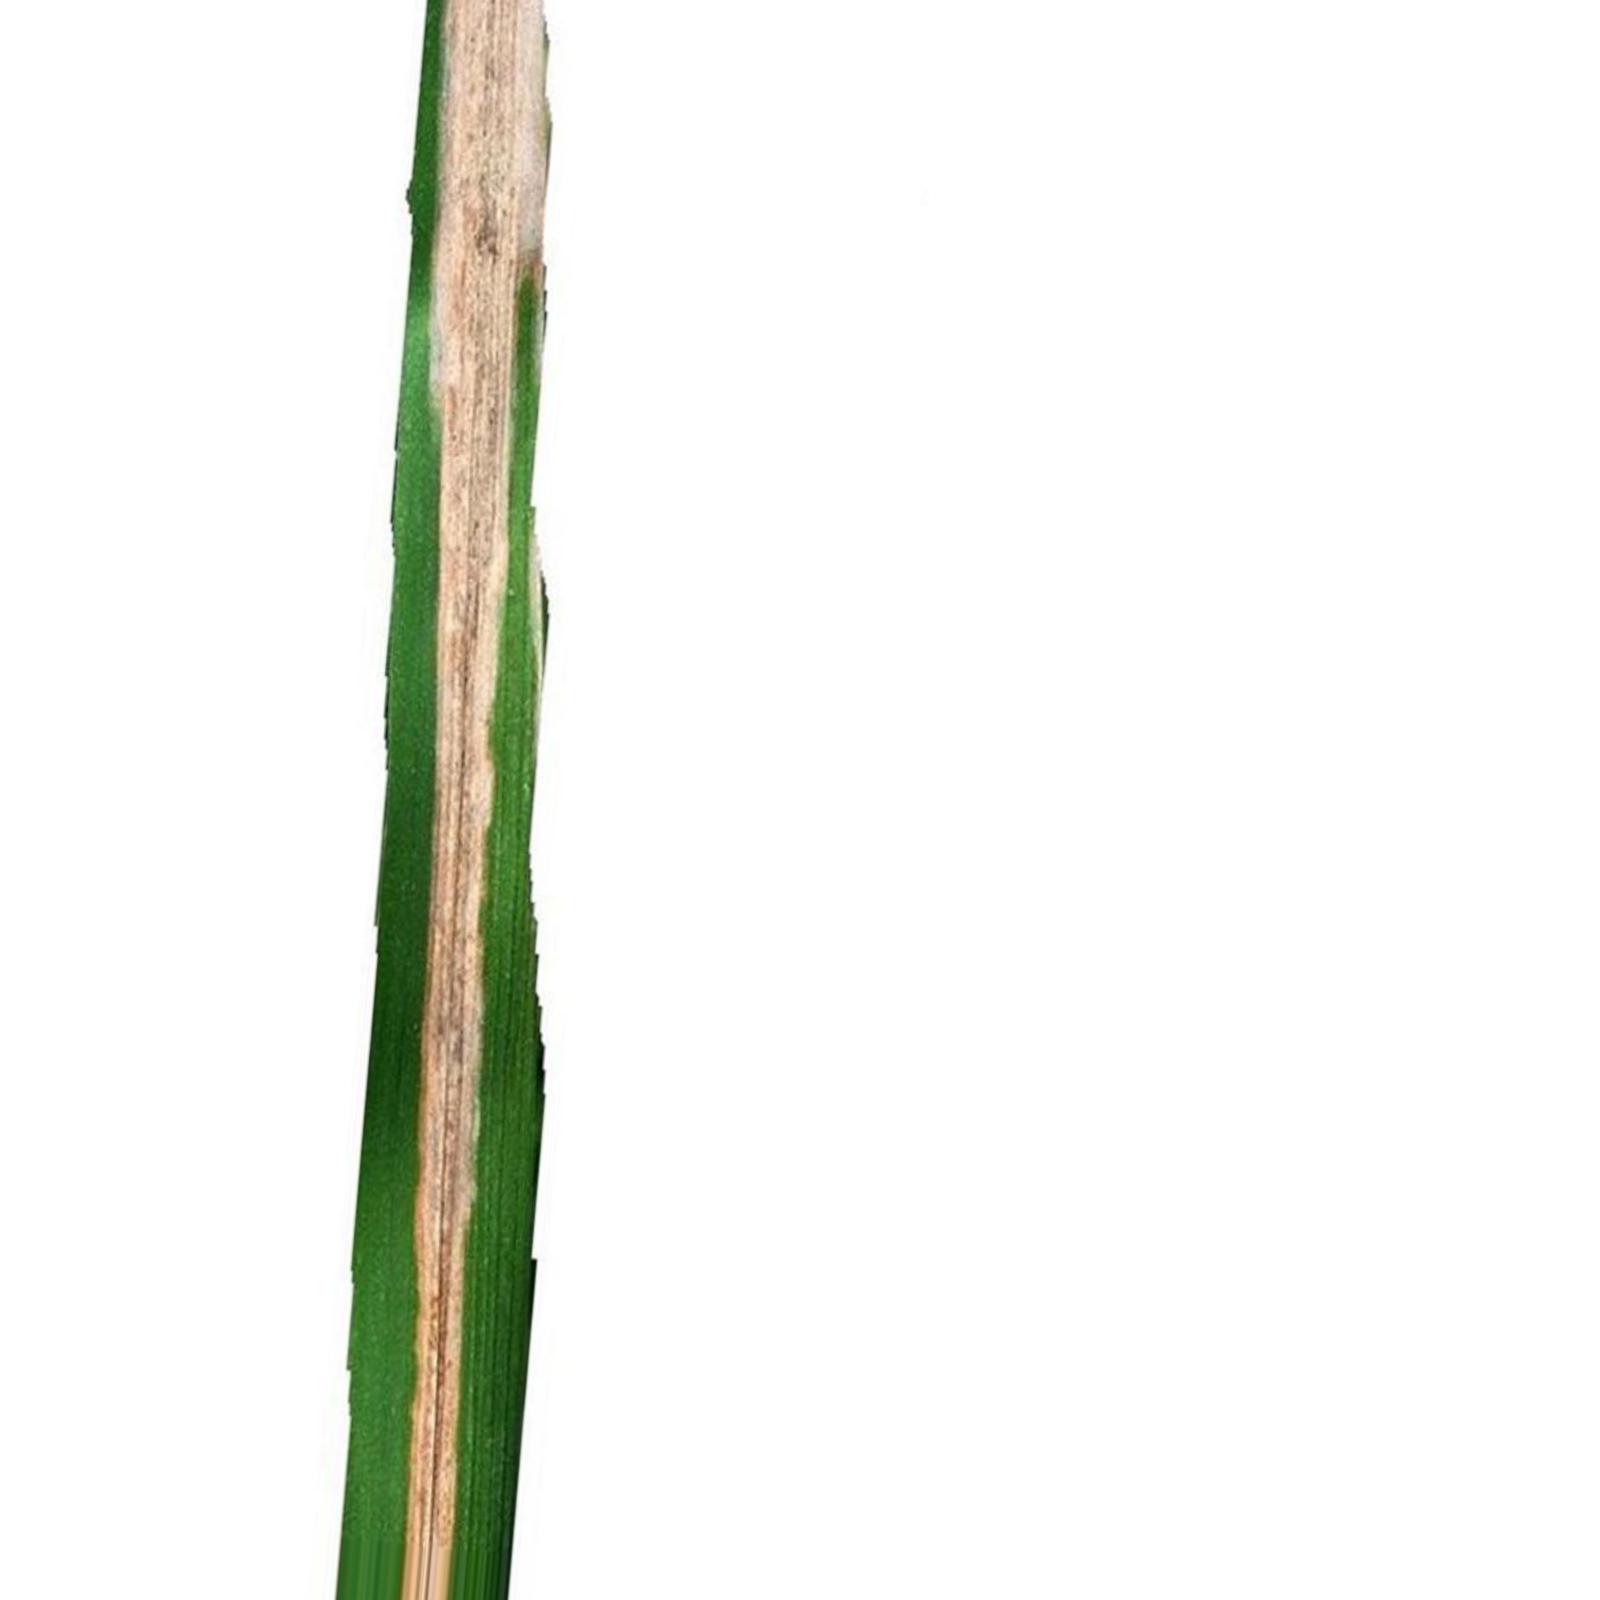
Nhãn: Bệnh Bạc lá (Bacterial leaf blight)